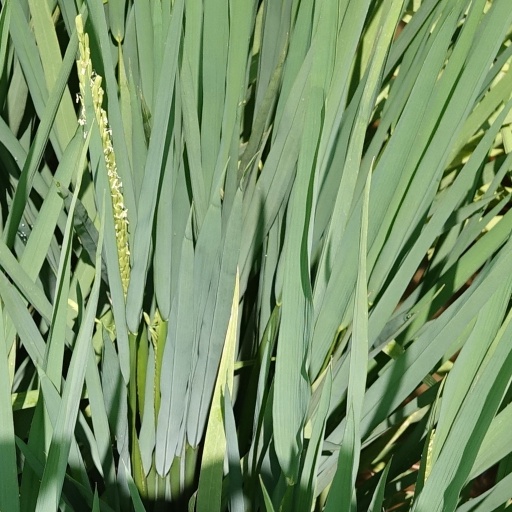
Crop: rice